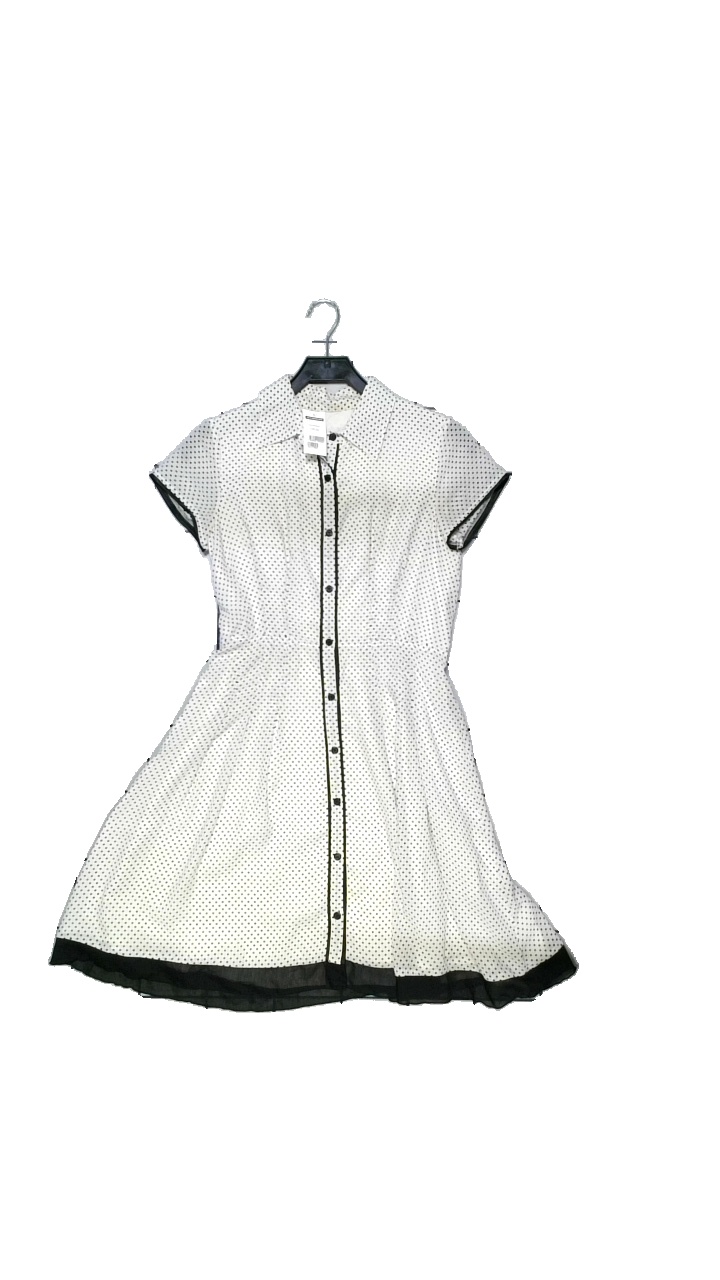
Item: Dress (Ladies)
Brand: Burlone
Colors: White, Black
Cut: Loose, Regular
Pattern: Dots
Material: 100% polyester
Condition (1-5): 4
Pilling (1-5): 4
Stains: Minor
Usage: Reuse
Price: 100-150